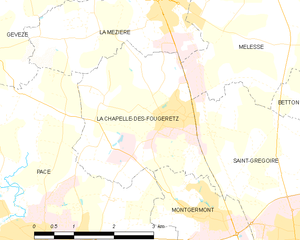
La Chapelle-des-Fougeretz est une commune française située dans le département d'Ille-et-Vilaine, en région Bretagne, peuplée de 4 773 habitants.